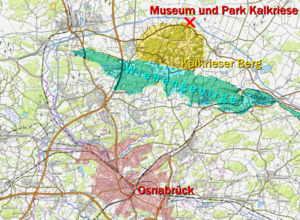
Varusslaget / Baggrunden
Kort, der viser slagmarkens placering i forhold til Osnabrück
Varusslaget var et afgørende slag mellem Romerriget og en alliance af germanske stammer. Slaget stod om efteråret 9 e.Kr. måske i Teutoburgerskoven. Nyere forskning har vist, at slagmarken sandsynligvis lå ved Kalkriese ved Bramsch nord for Osnabrück.